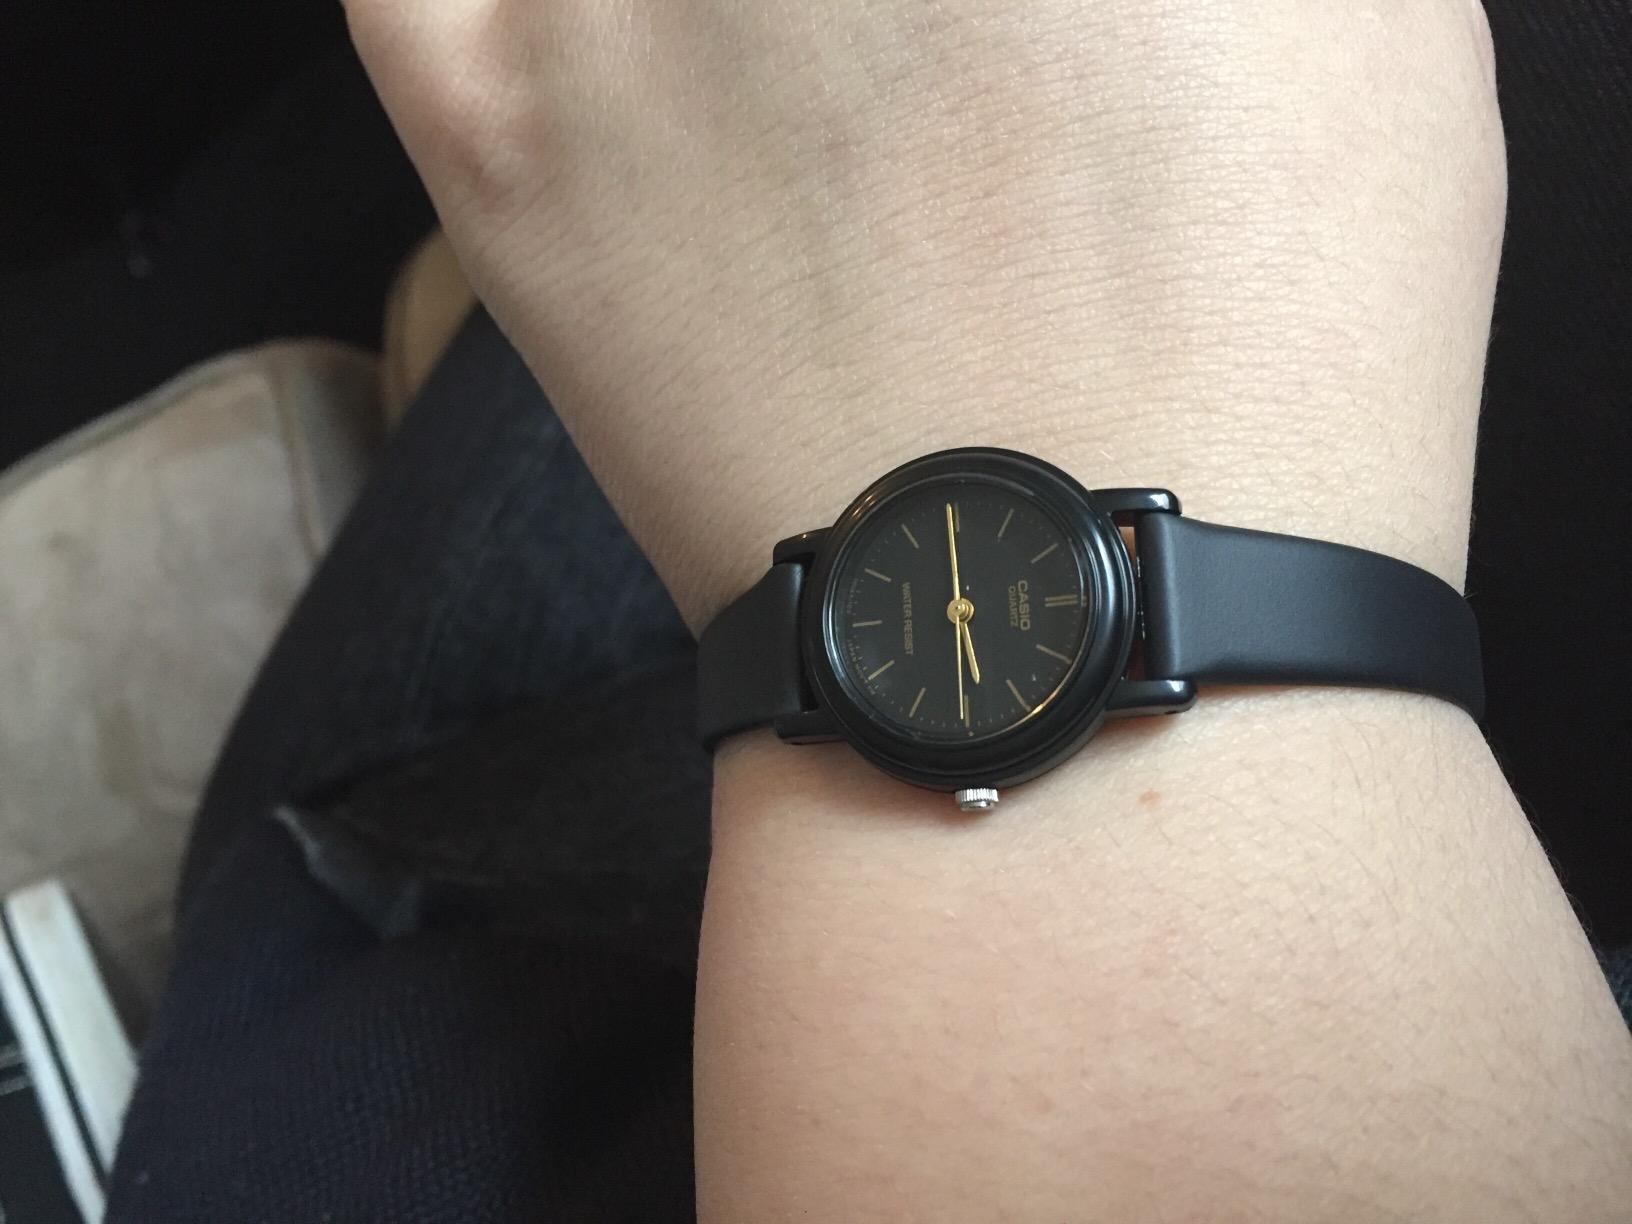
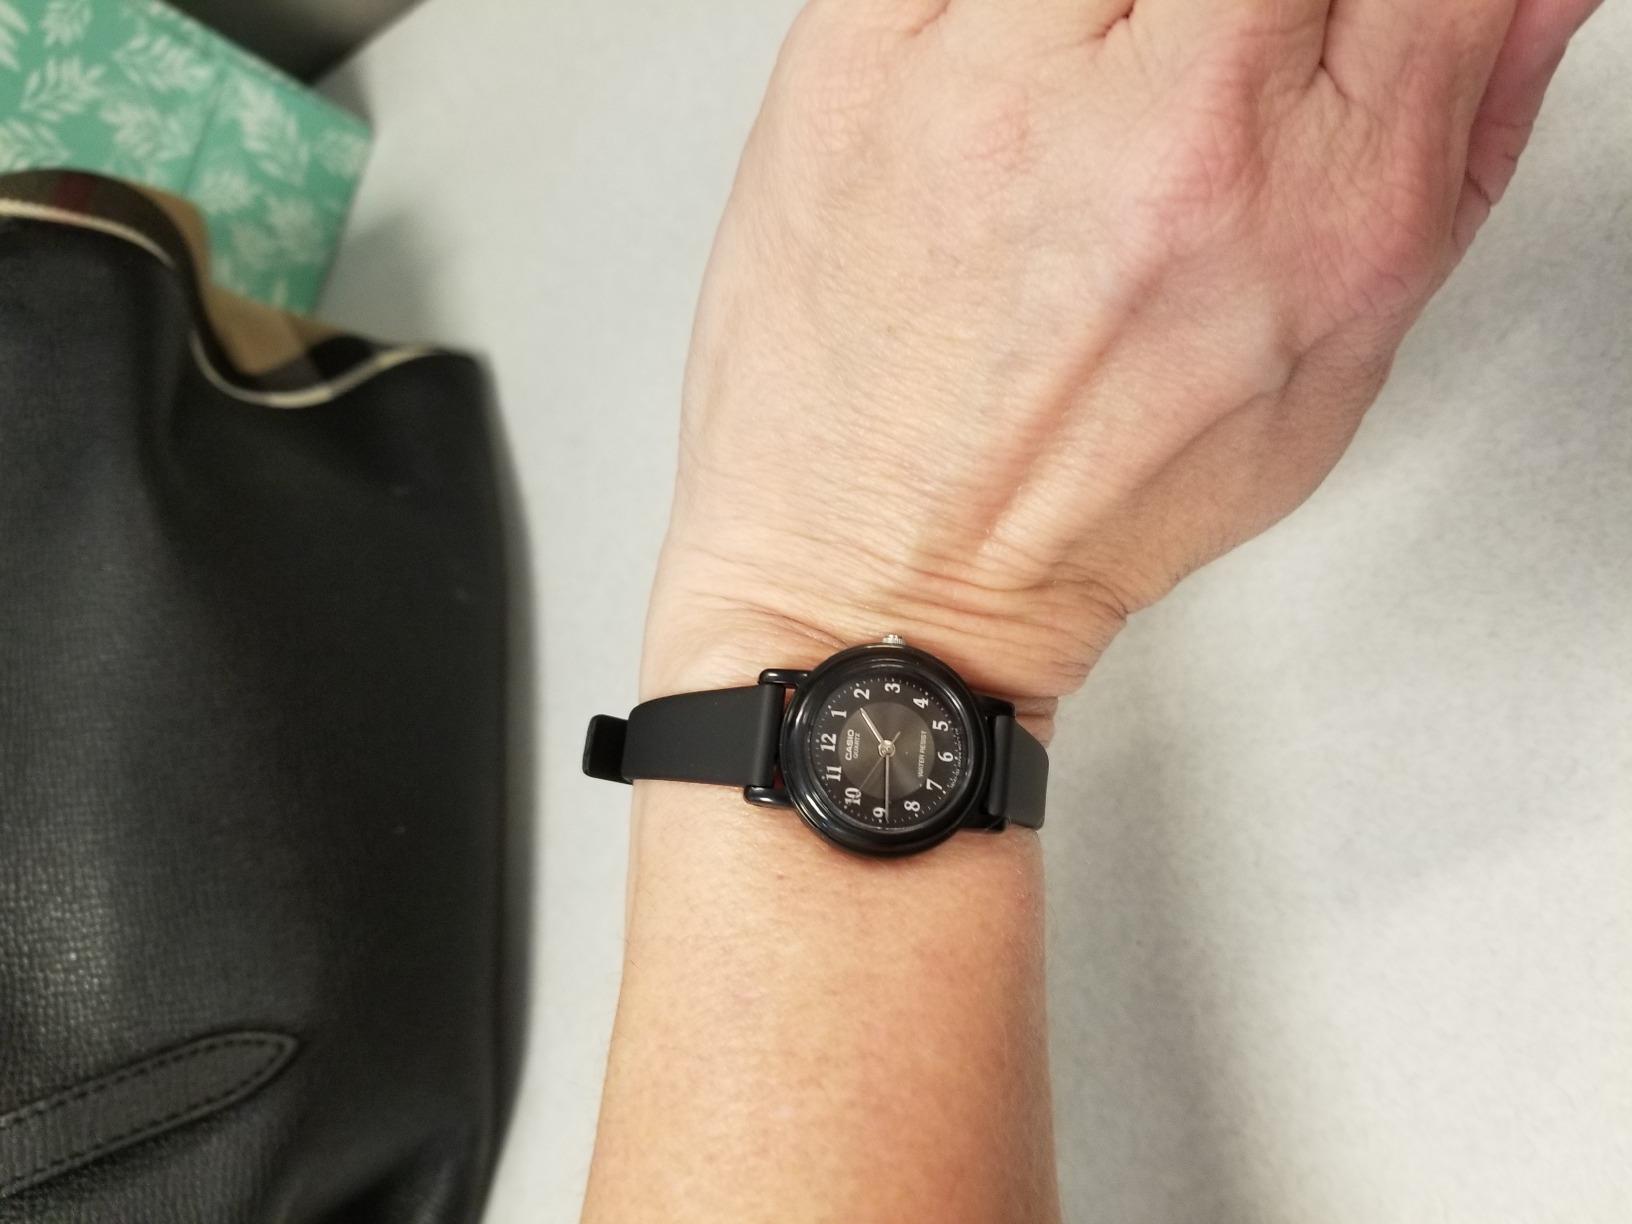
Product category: accessories_watch
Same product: no